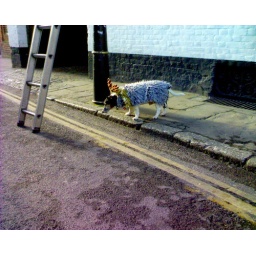
A window cleaner's dog in Canterbury. The dog is not happy, though quite festive.